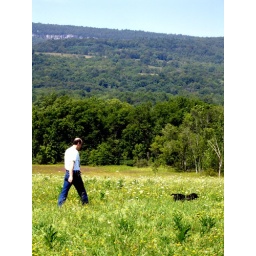
Joe and Cee Cee walking in the grass